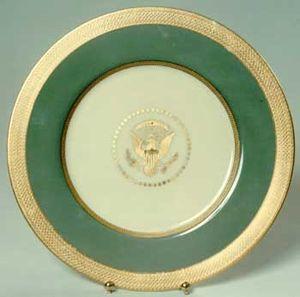
La China Room est une pièce située au rez-de-chaussée de la Maison-Blanche, la résidence officielle du président des États-Unis.